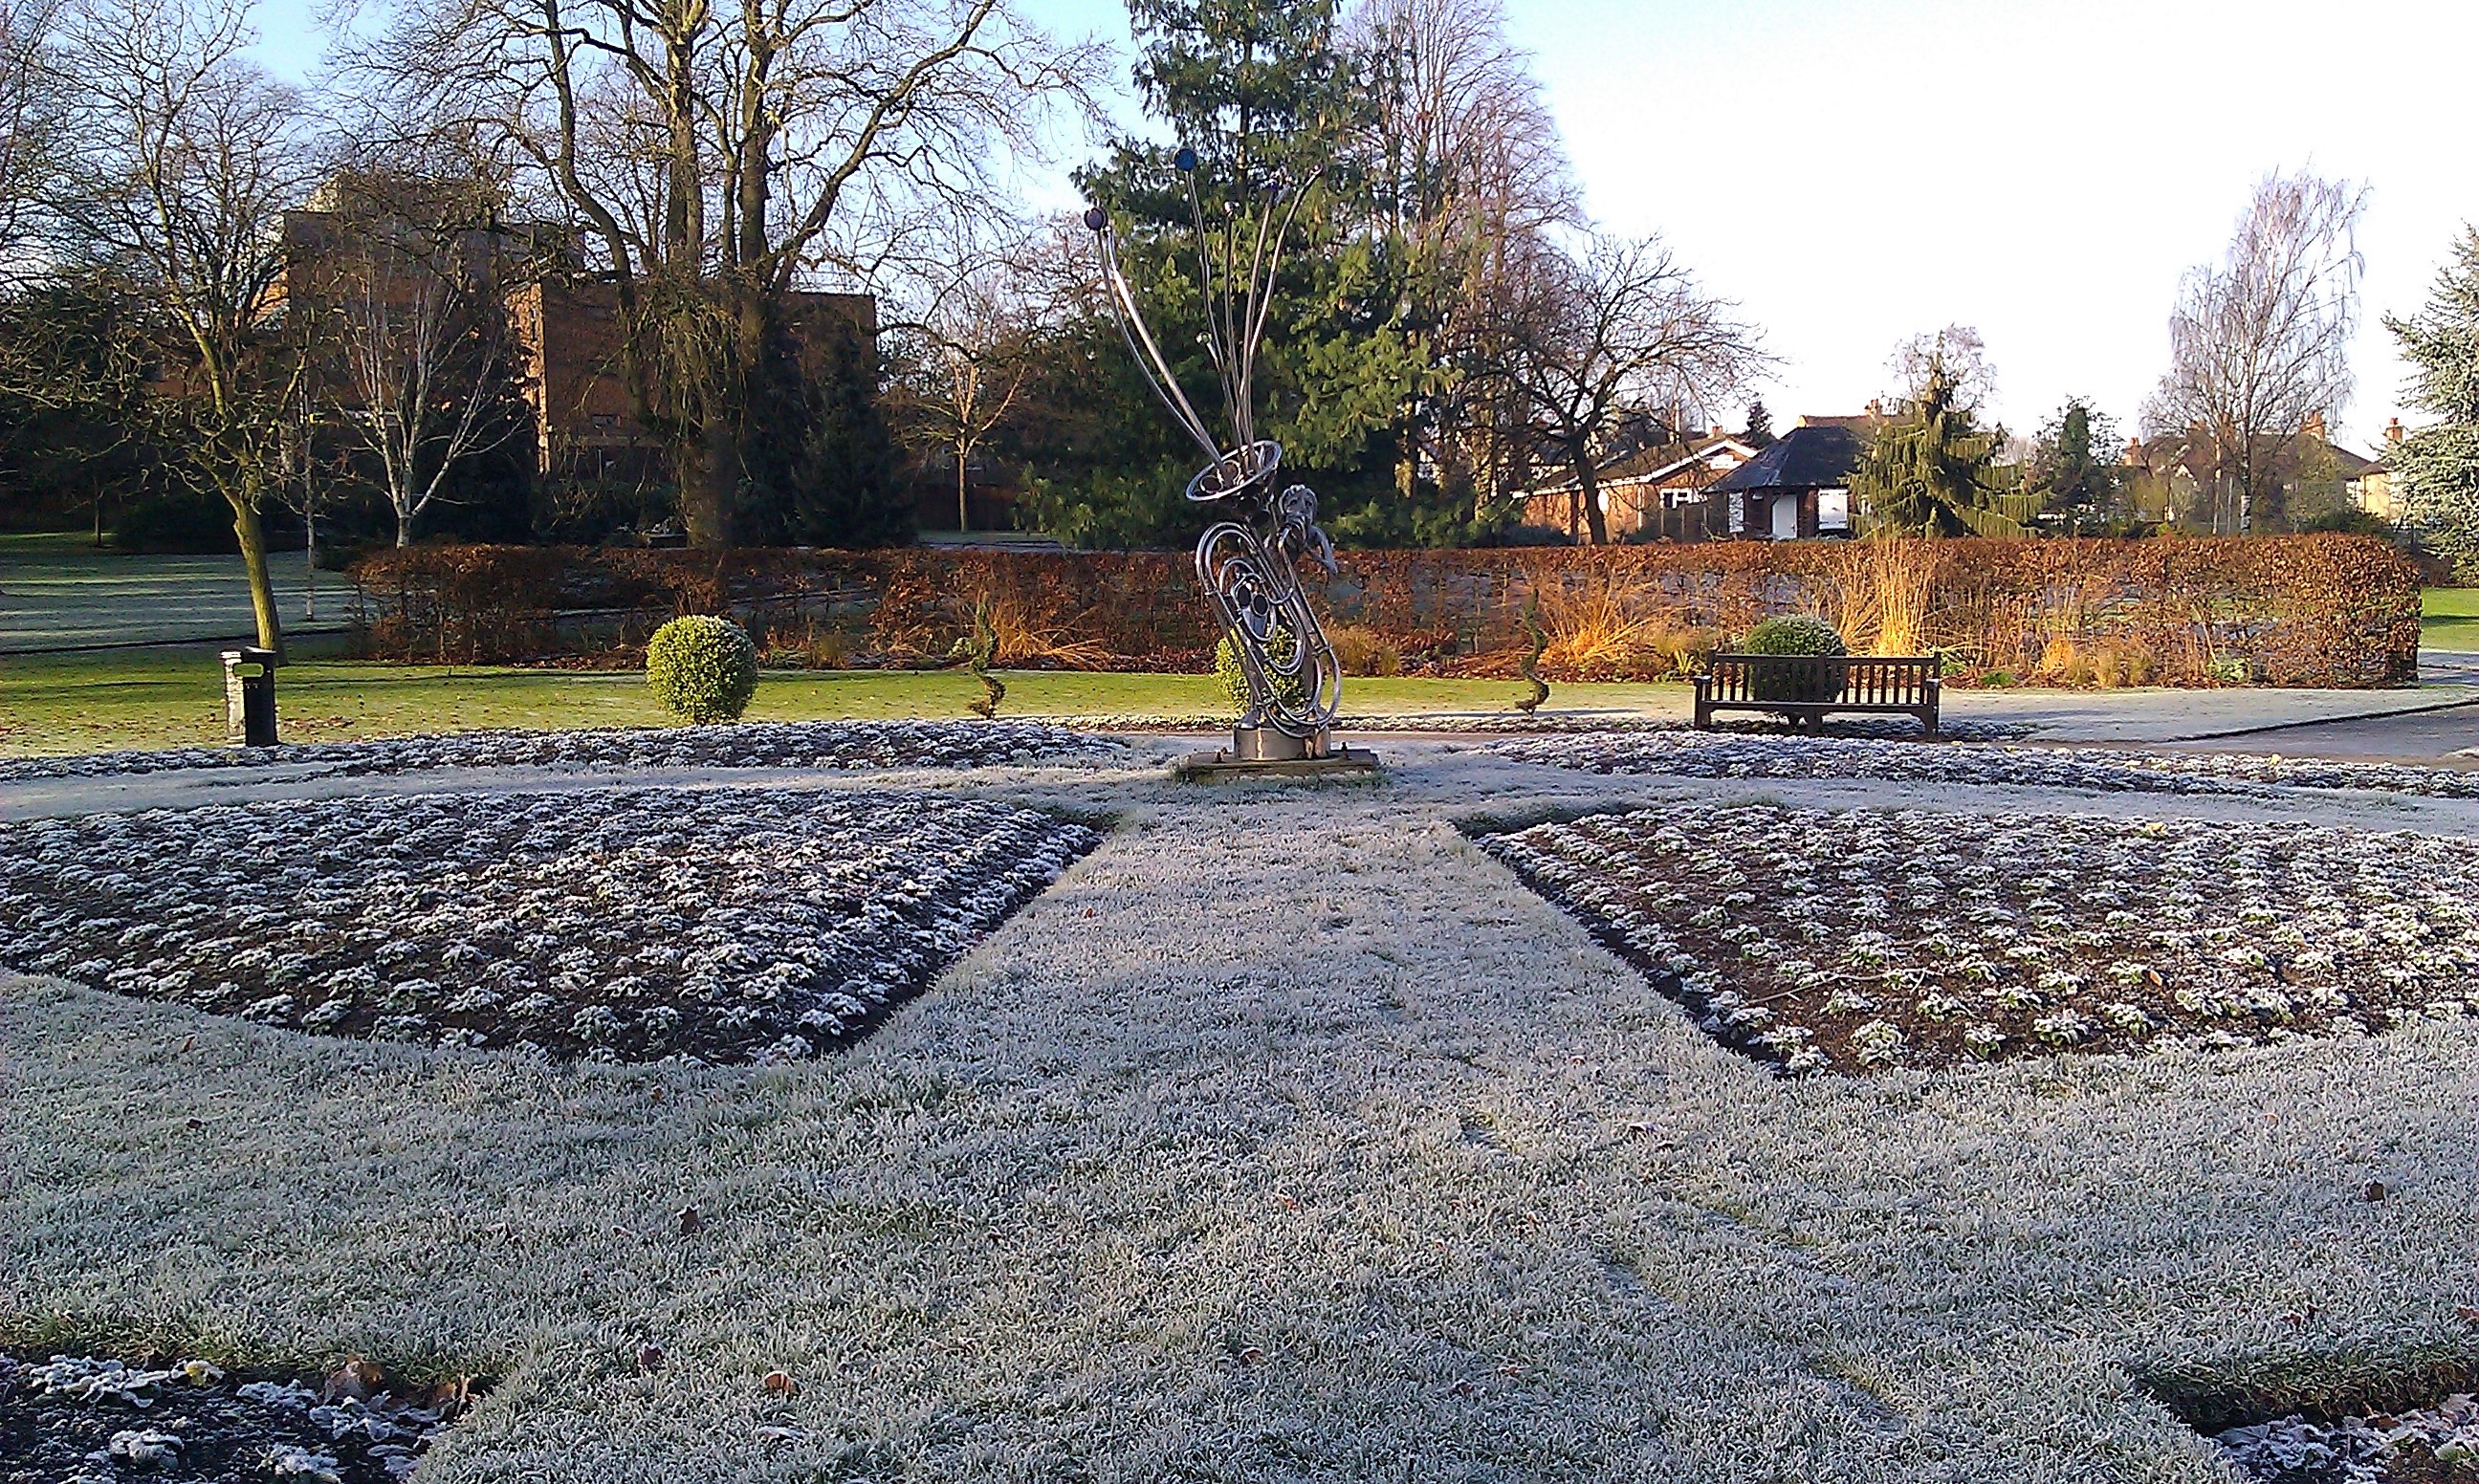
walkway, park, backyard, garden, memorial, yard, outdoor structure